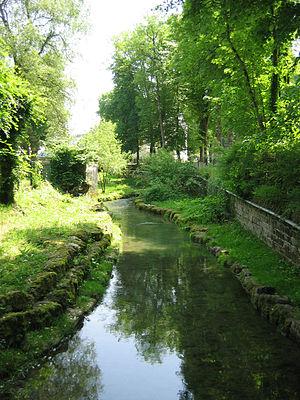
Le Vair est une rivière française de la région Grand Est qui coule entièrement dans le département des Vosges. C'est un affluent droit, important de la haute Meuse
Cette liste non exhaustive recense les rivières de France, par ordre alphabétique. Elle ne recense pas les fleuves, qui font l'objet d'une liste séparée, ni les ruisseaux.
Liste des fleuves, rivières et autres cours d'eau qui parcourent en partie ou en totalité le département des Vosges. La liste présente les cours d'eau, généralement de plus de 10 km de longueur sauf exceptions, par ordre alphabétique, par fleuves et bassin versant, par station hydrologique, puis par organisme gestionnaire ou organisme de bassin.